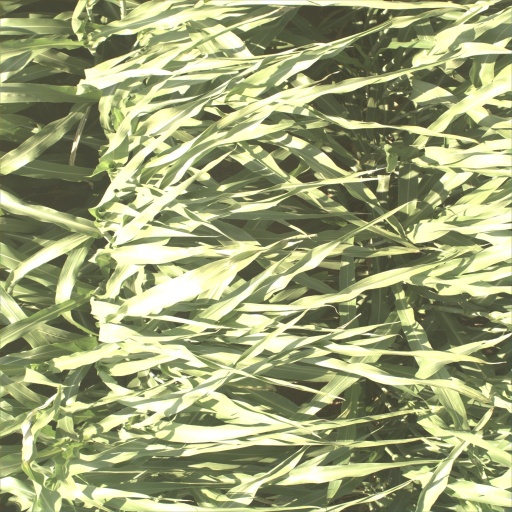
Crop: sorghum